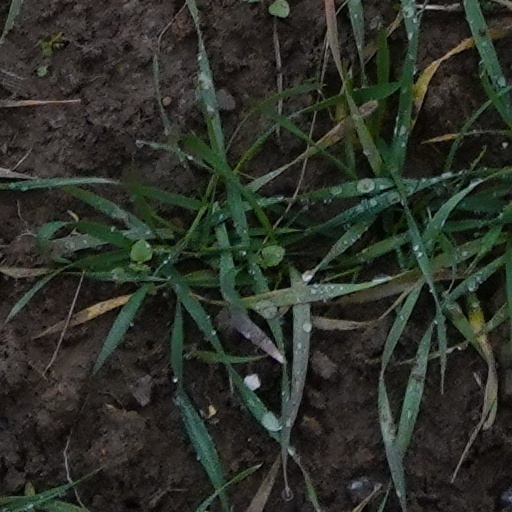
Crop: wheat